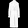
Label: Coat